The Half Breed (1922 film)

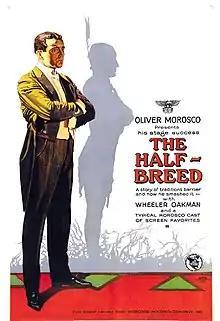

The Half Breed is a 1922 American silent Western film directed by Charles A. Taylor and starring Wheeler Oakman, Ann May and Mary Anderson.